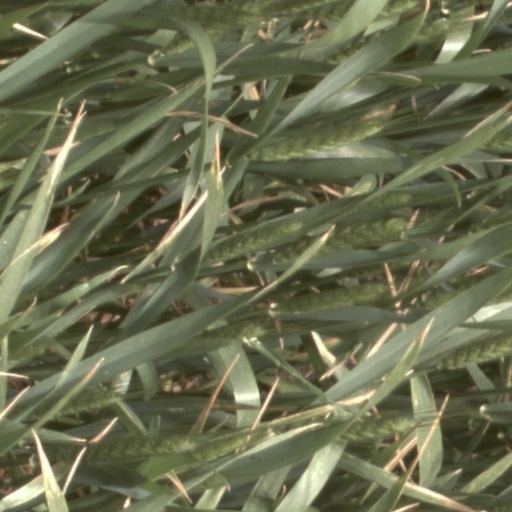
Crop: wheat